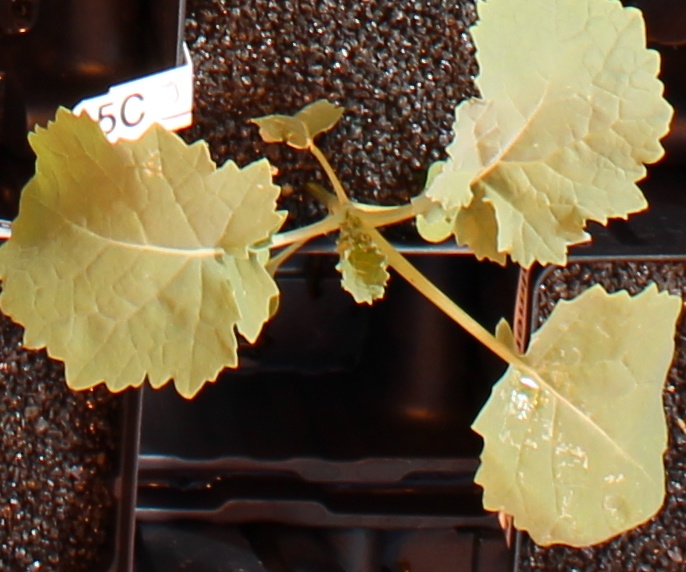
Label: Canola